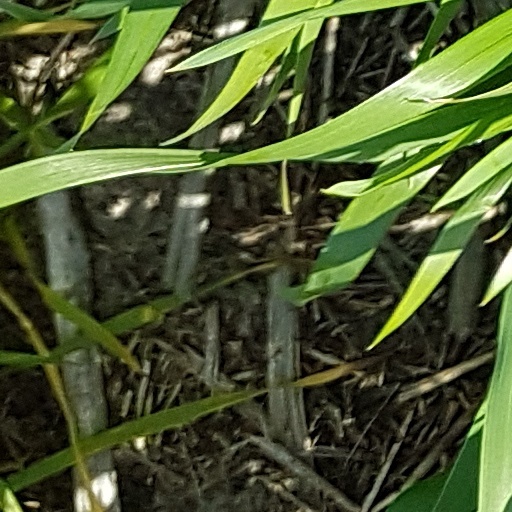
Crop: wheat